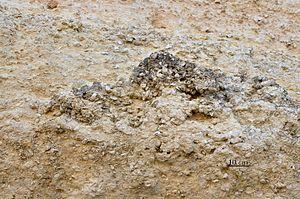
Paroi de calcaire coquillier, plage de Suzac, Meschers-sur-Gironde, Charente-Maritime, France.